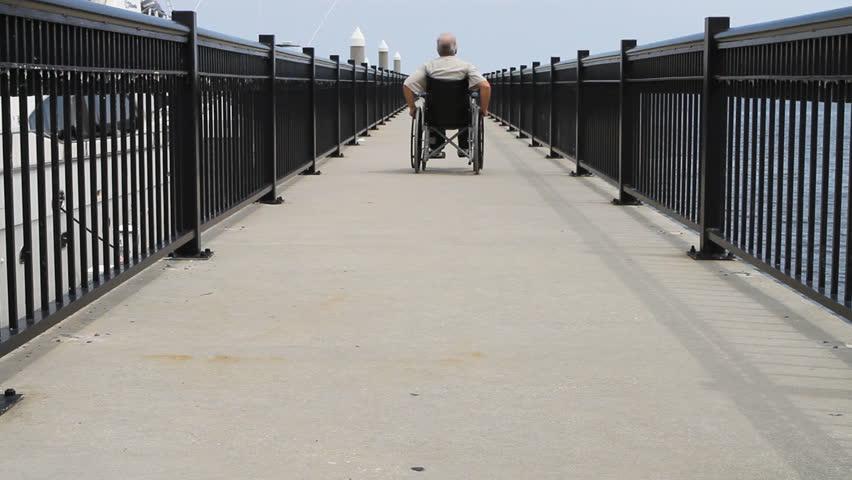
man with his back to the camera , pushes himself down a long walkway into the distance by the water .
Relation: Visible, Action, Meta